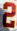
Number: 2